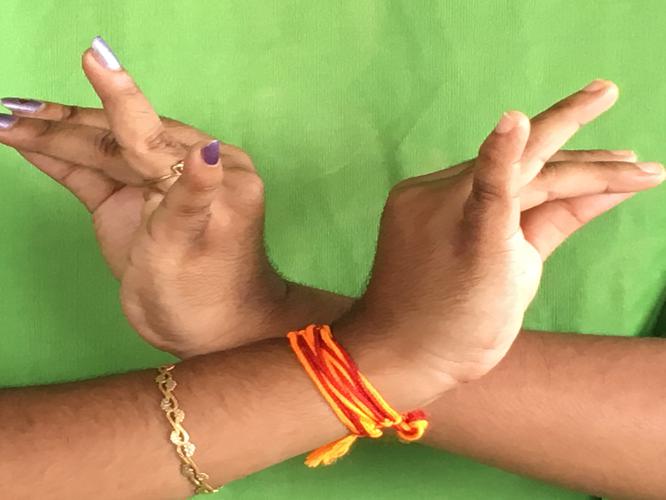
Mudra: Katakavardhana
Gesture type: double_hand